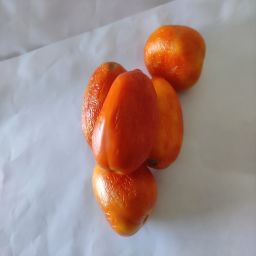
Crop: Tomato
Quality: Old